Federico Delbonis

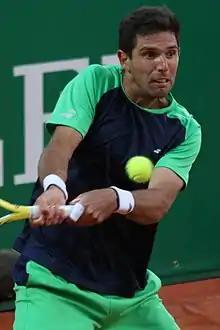
Delbonis playing in the 2022 Monte Carlo Masters

Federico Delbonis (born 5 October 1990) is an Argentine former professional tennis player. He achieved a career-high ATP singles ranking of world No. 33 on 9 May 2016. He also reached a career-high doubles ranking of No. 110 on 22 July 2019.